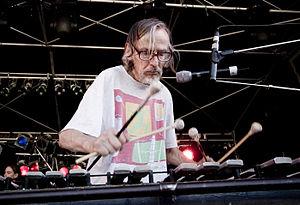
Embryo est un groupe de jazz rock, krautrock et musiques du monde allemand, originaire de Munich. Leur style musical est la combinaison de genres variés qui la rend difficile à classer.
Christian Burchard, né le 17 mai 1946 à Hof en Bavière et mort le 17 janvier 2018, est un vibraphoniste, compositeur et santouriste allemand.